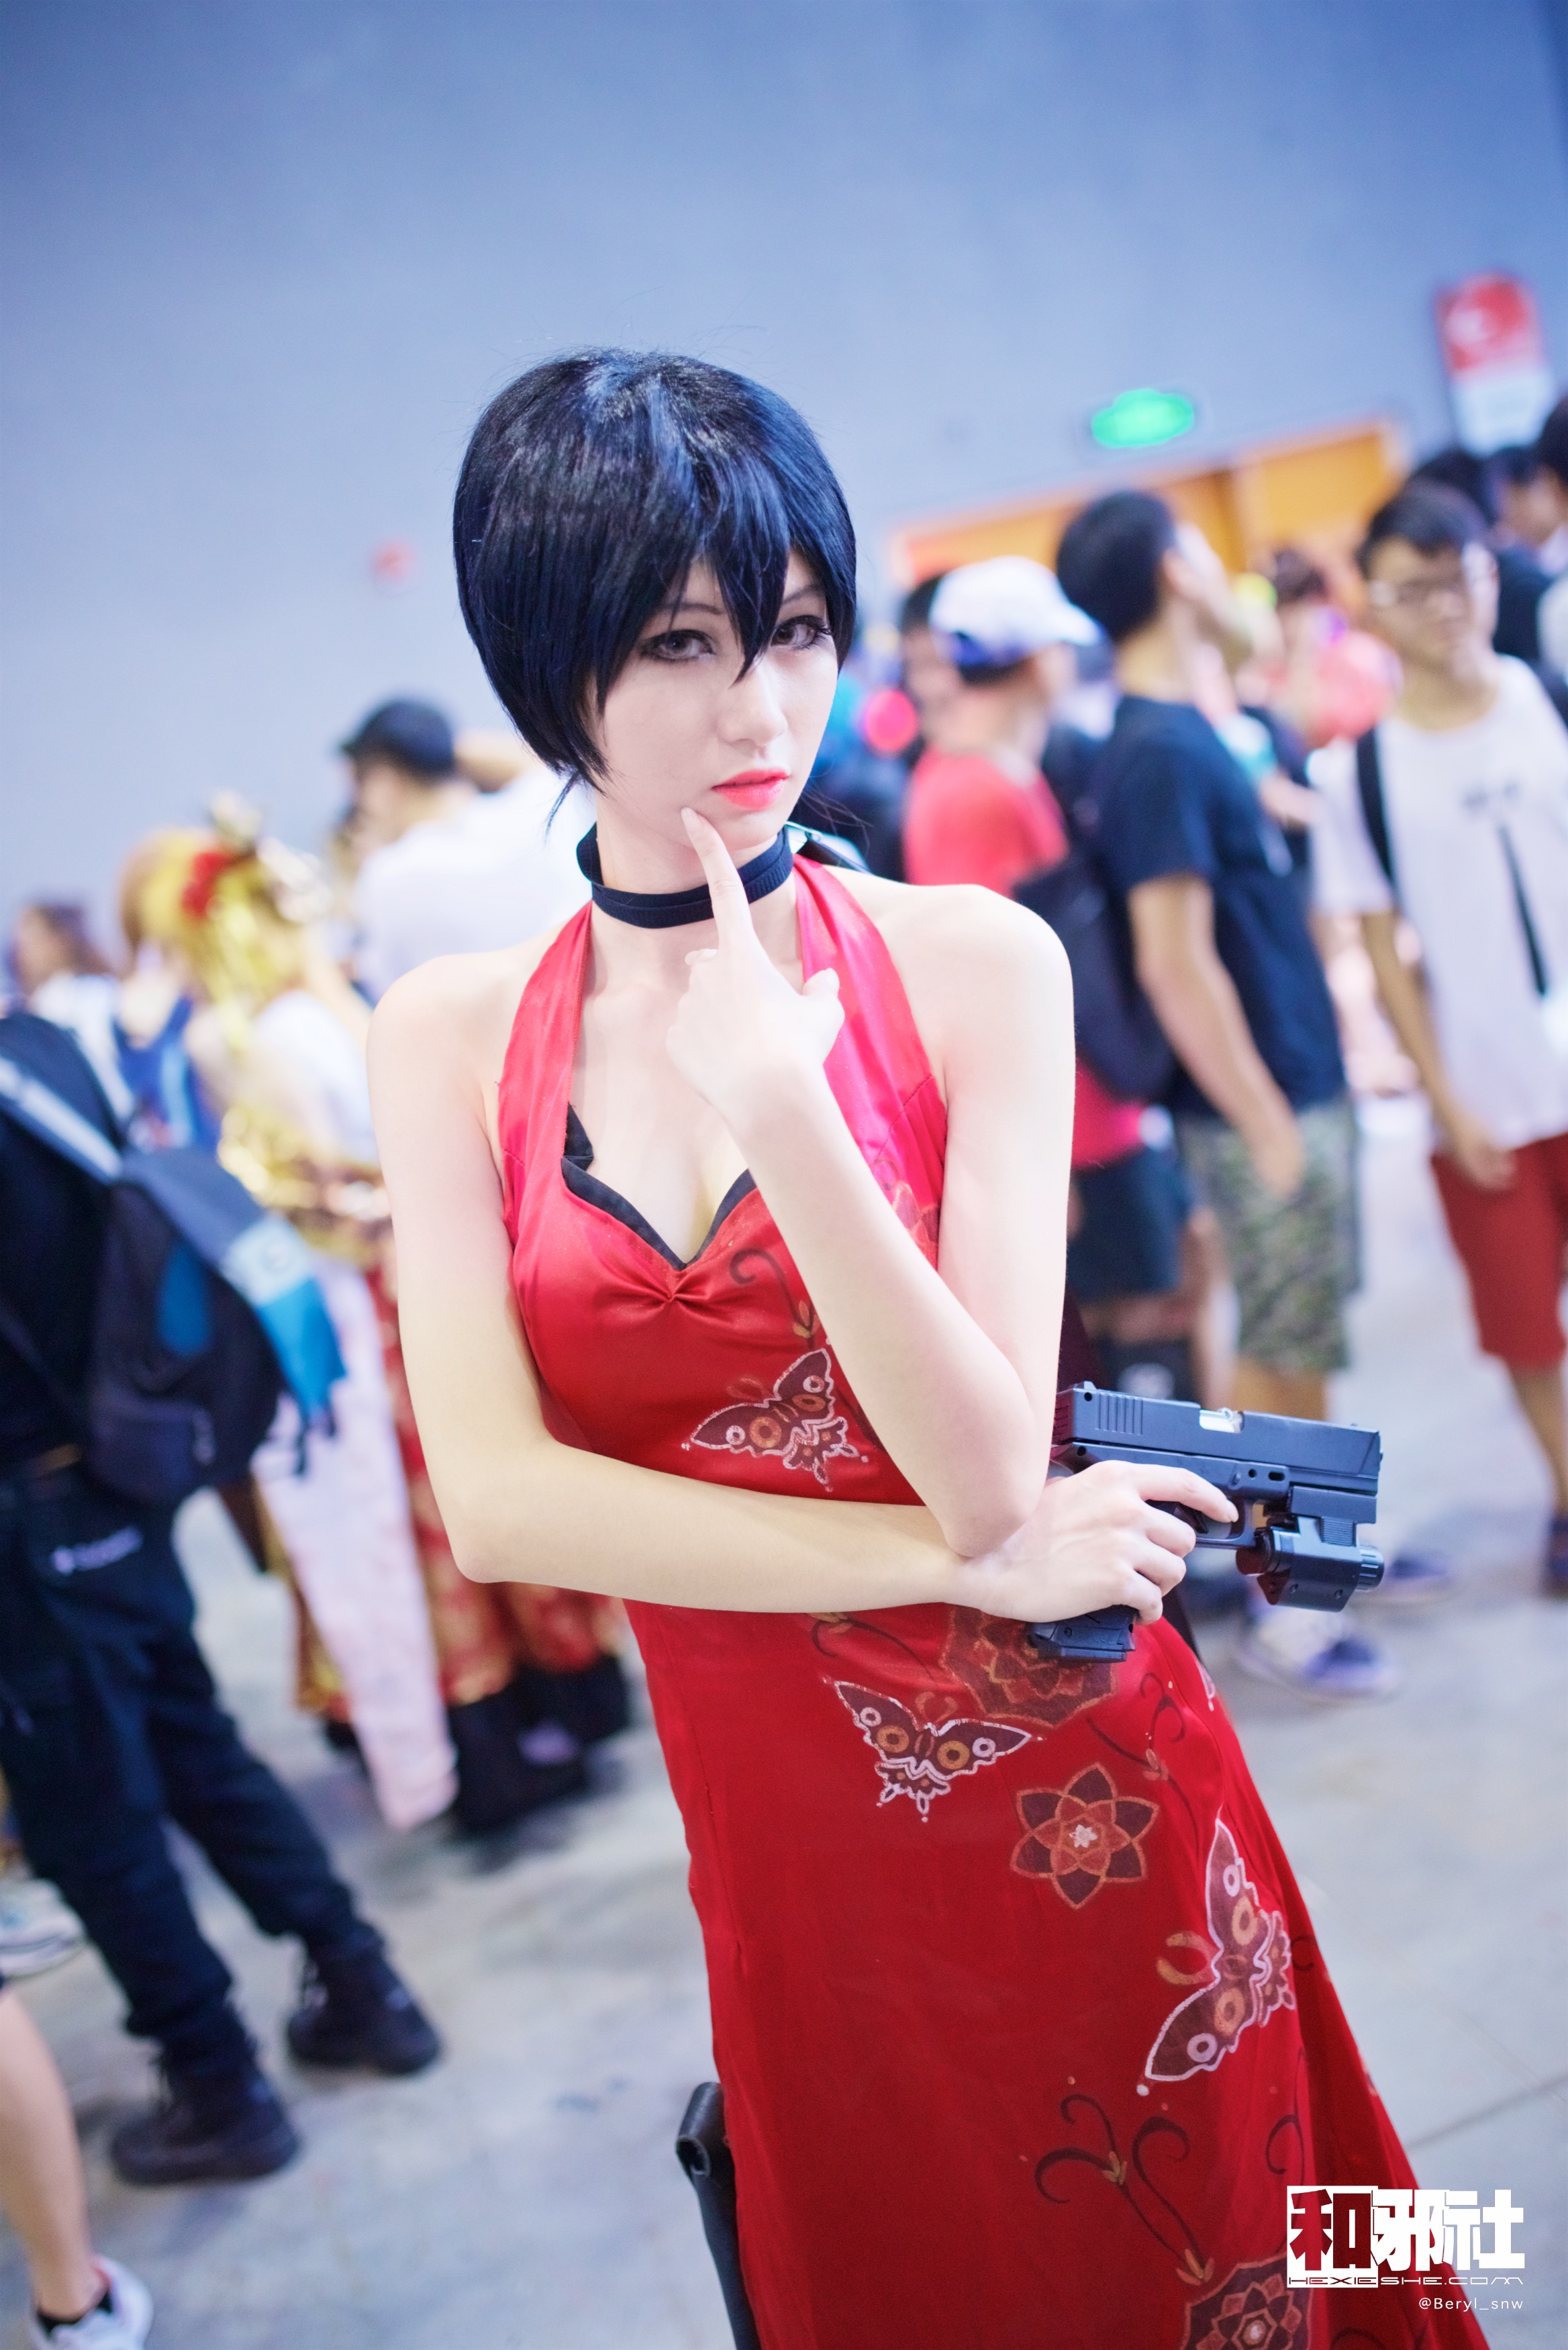
girl, cute, portrait, red, nikon, clothing, face, cosplay, girls, 50mm, japanese, costume, nikond800e, teenage, anime, comic, comiccon, ffacg, teenagegirl